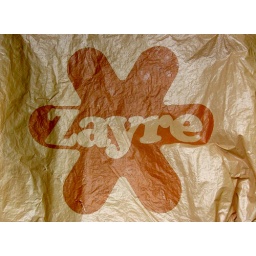
Ok hunny, I'm just running over to Zayre to pick up a few things. - Grandparents house cleaningGurnee, IL